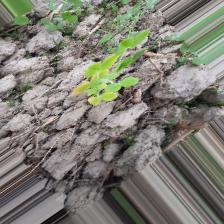
Label: Normal